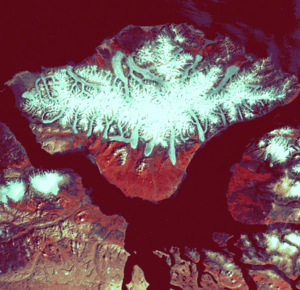
Le recul des glaciers depuis 1850, ou plutôt le « recul du front des glaciers », est mondial et rapide ; il affecte l'accès à l'eau douce pour l'irrigation et pour l'utilisation domestique, les loisirs de montagne, les animaux et les plantes qui dépendent de la fonte des glaciers, et à plus long terme, le niveau des océans. Les montagnes à mi-latitude telles que l'Himalaya, les Alpes, les montagnes Rocheuses, la chaîne des Cascades et les Andes méridionales, aussi bien que les sommets tropicaux isolés tels que le Kilimandjaro en Afrique, montrent des pertes glaciaires proportionnées qui sont parmi les plus grandes.